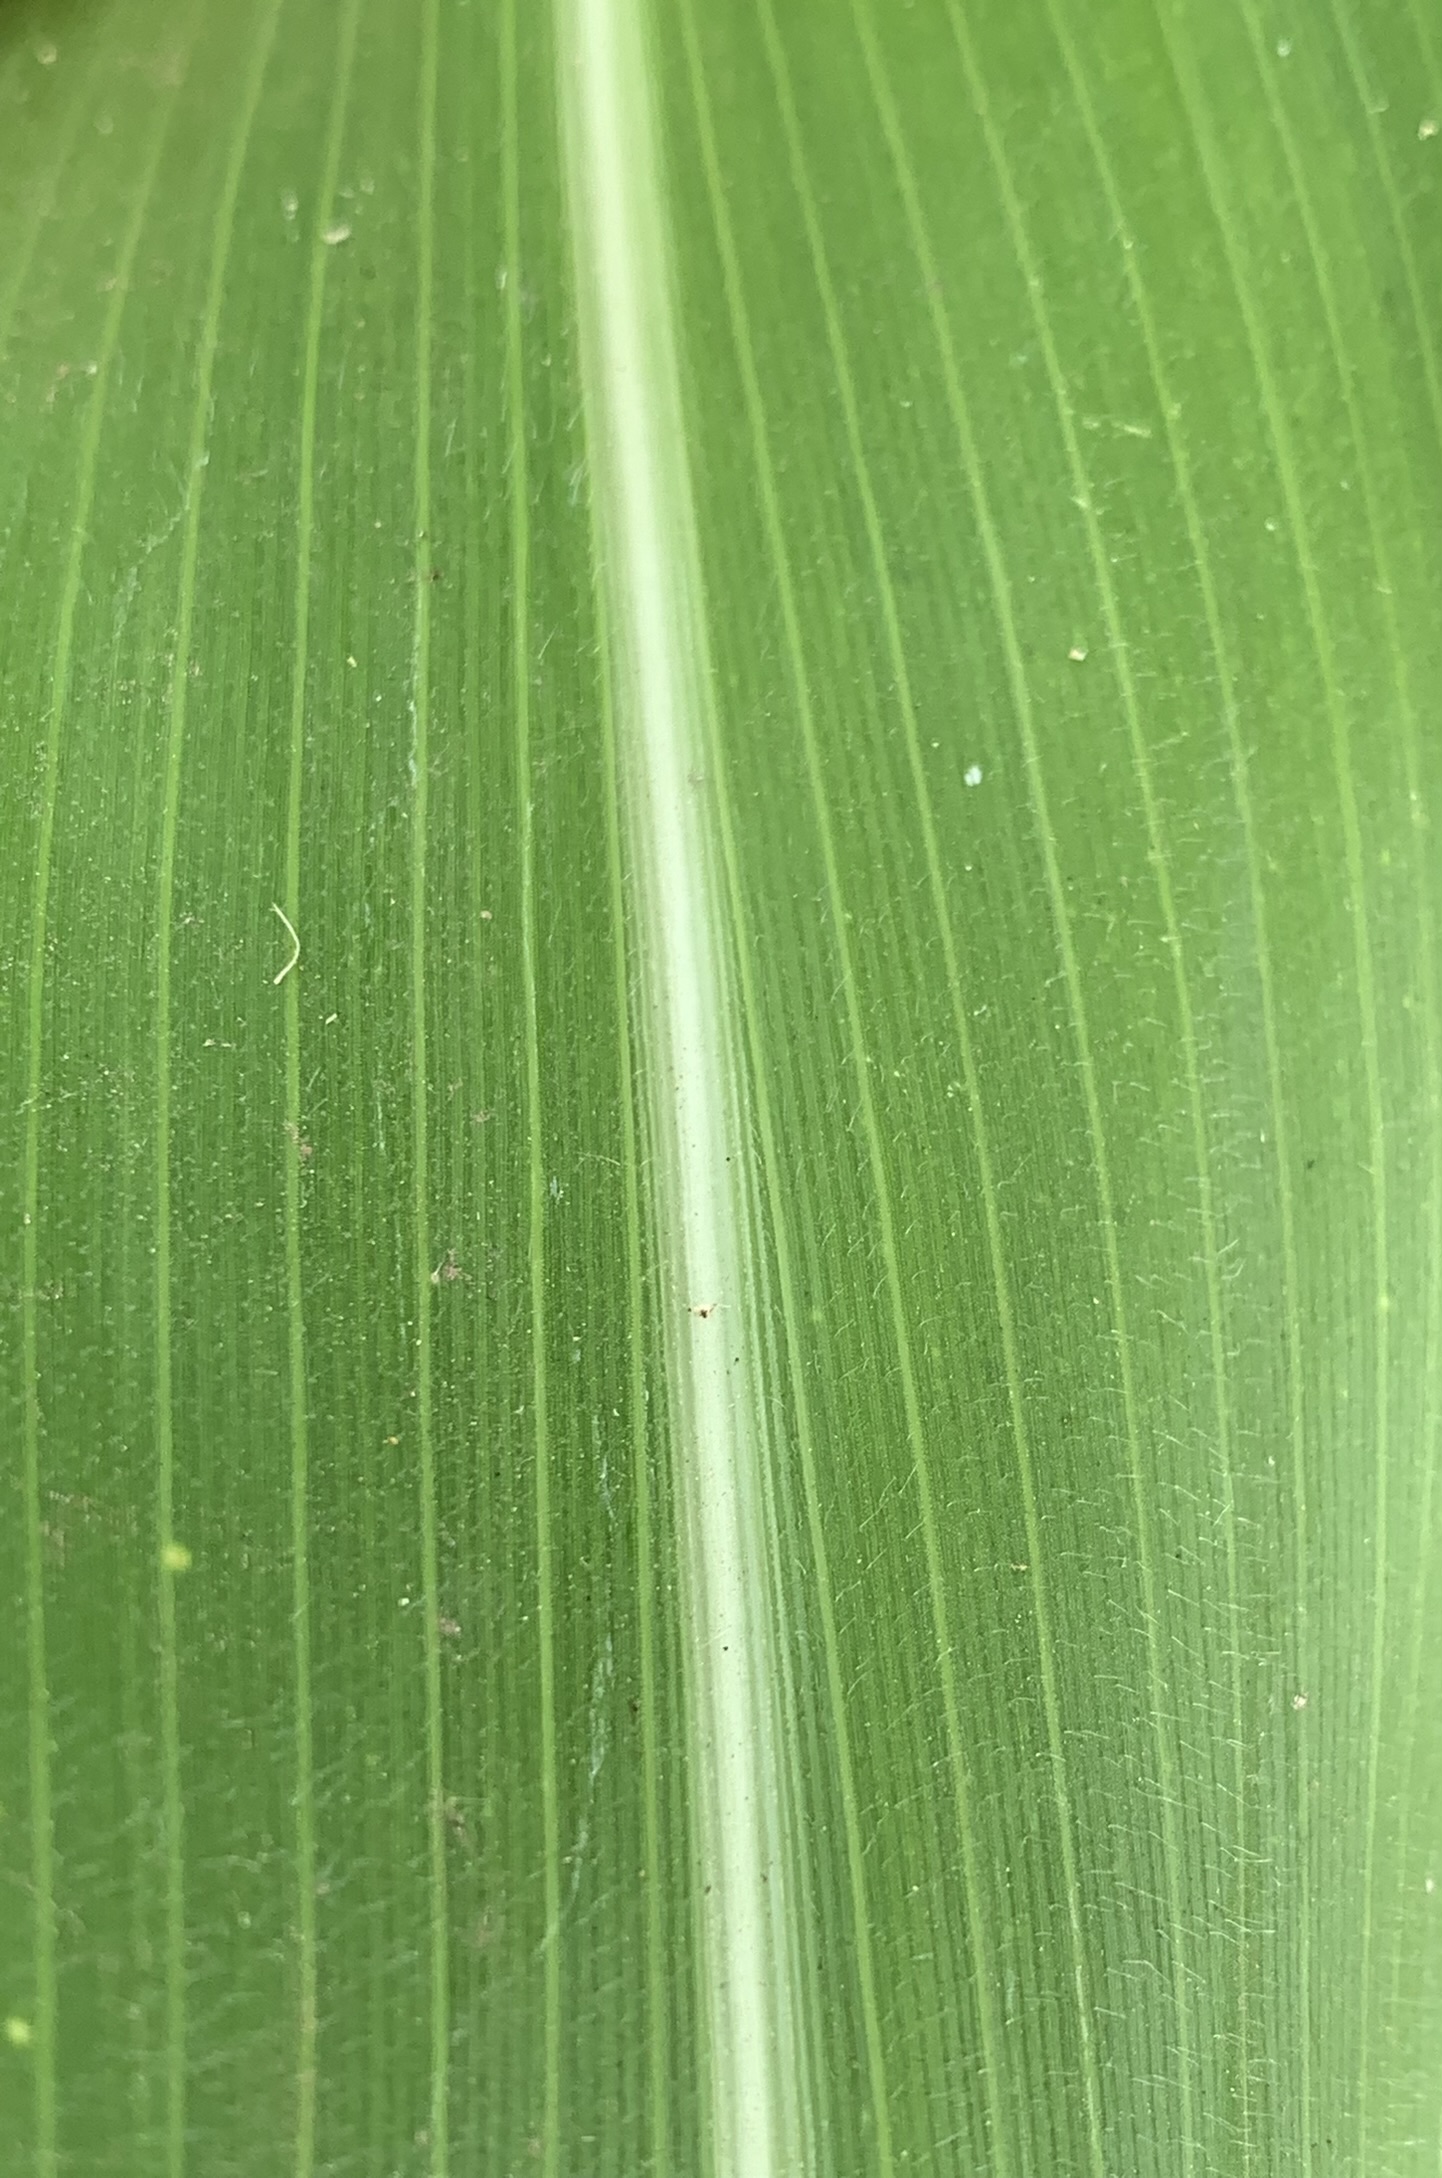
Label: Healthy